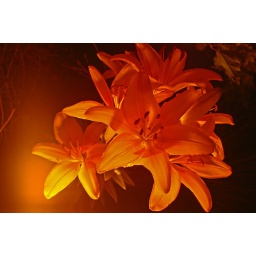
20 sec. exposure , light by a single candle placed below the flower